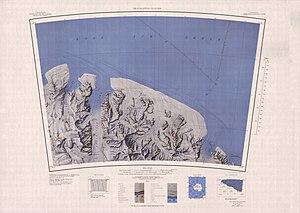
Le glacier Shackleton ou glacier de Shackleton est un glacier d'environ 96 km de long sur 8 à 16 km, descendant du massif Roberts à travers la chaîne de la Reine-Maud vers la barrière de Ross, en Antarctique.